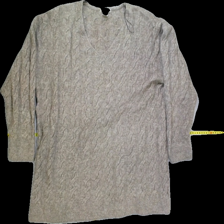
View: front
Type: Sweater
Category: Ladies
Brand: H&M
Colors: Brown
Material: 62%acrylic 28%polyamide 8%wool 2%elastane
Cut: V-collar, Long
Size: M
Season: Winter
Stains: Minor
Smell: Major
Price range: <50
Recommended usage: Export